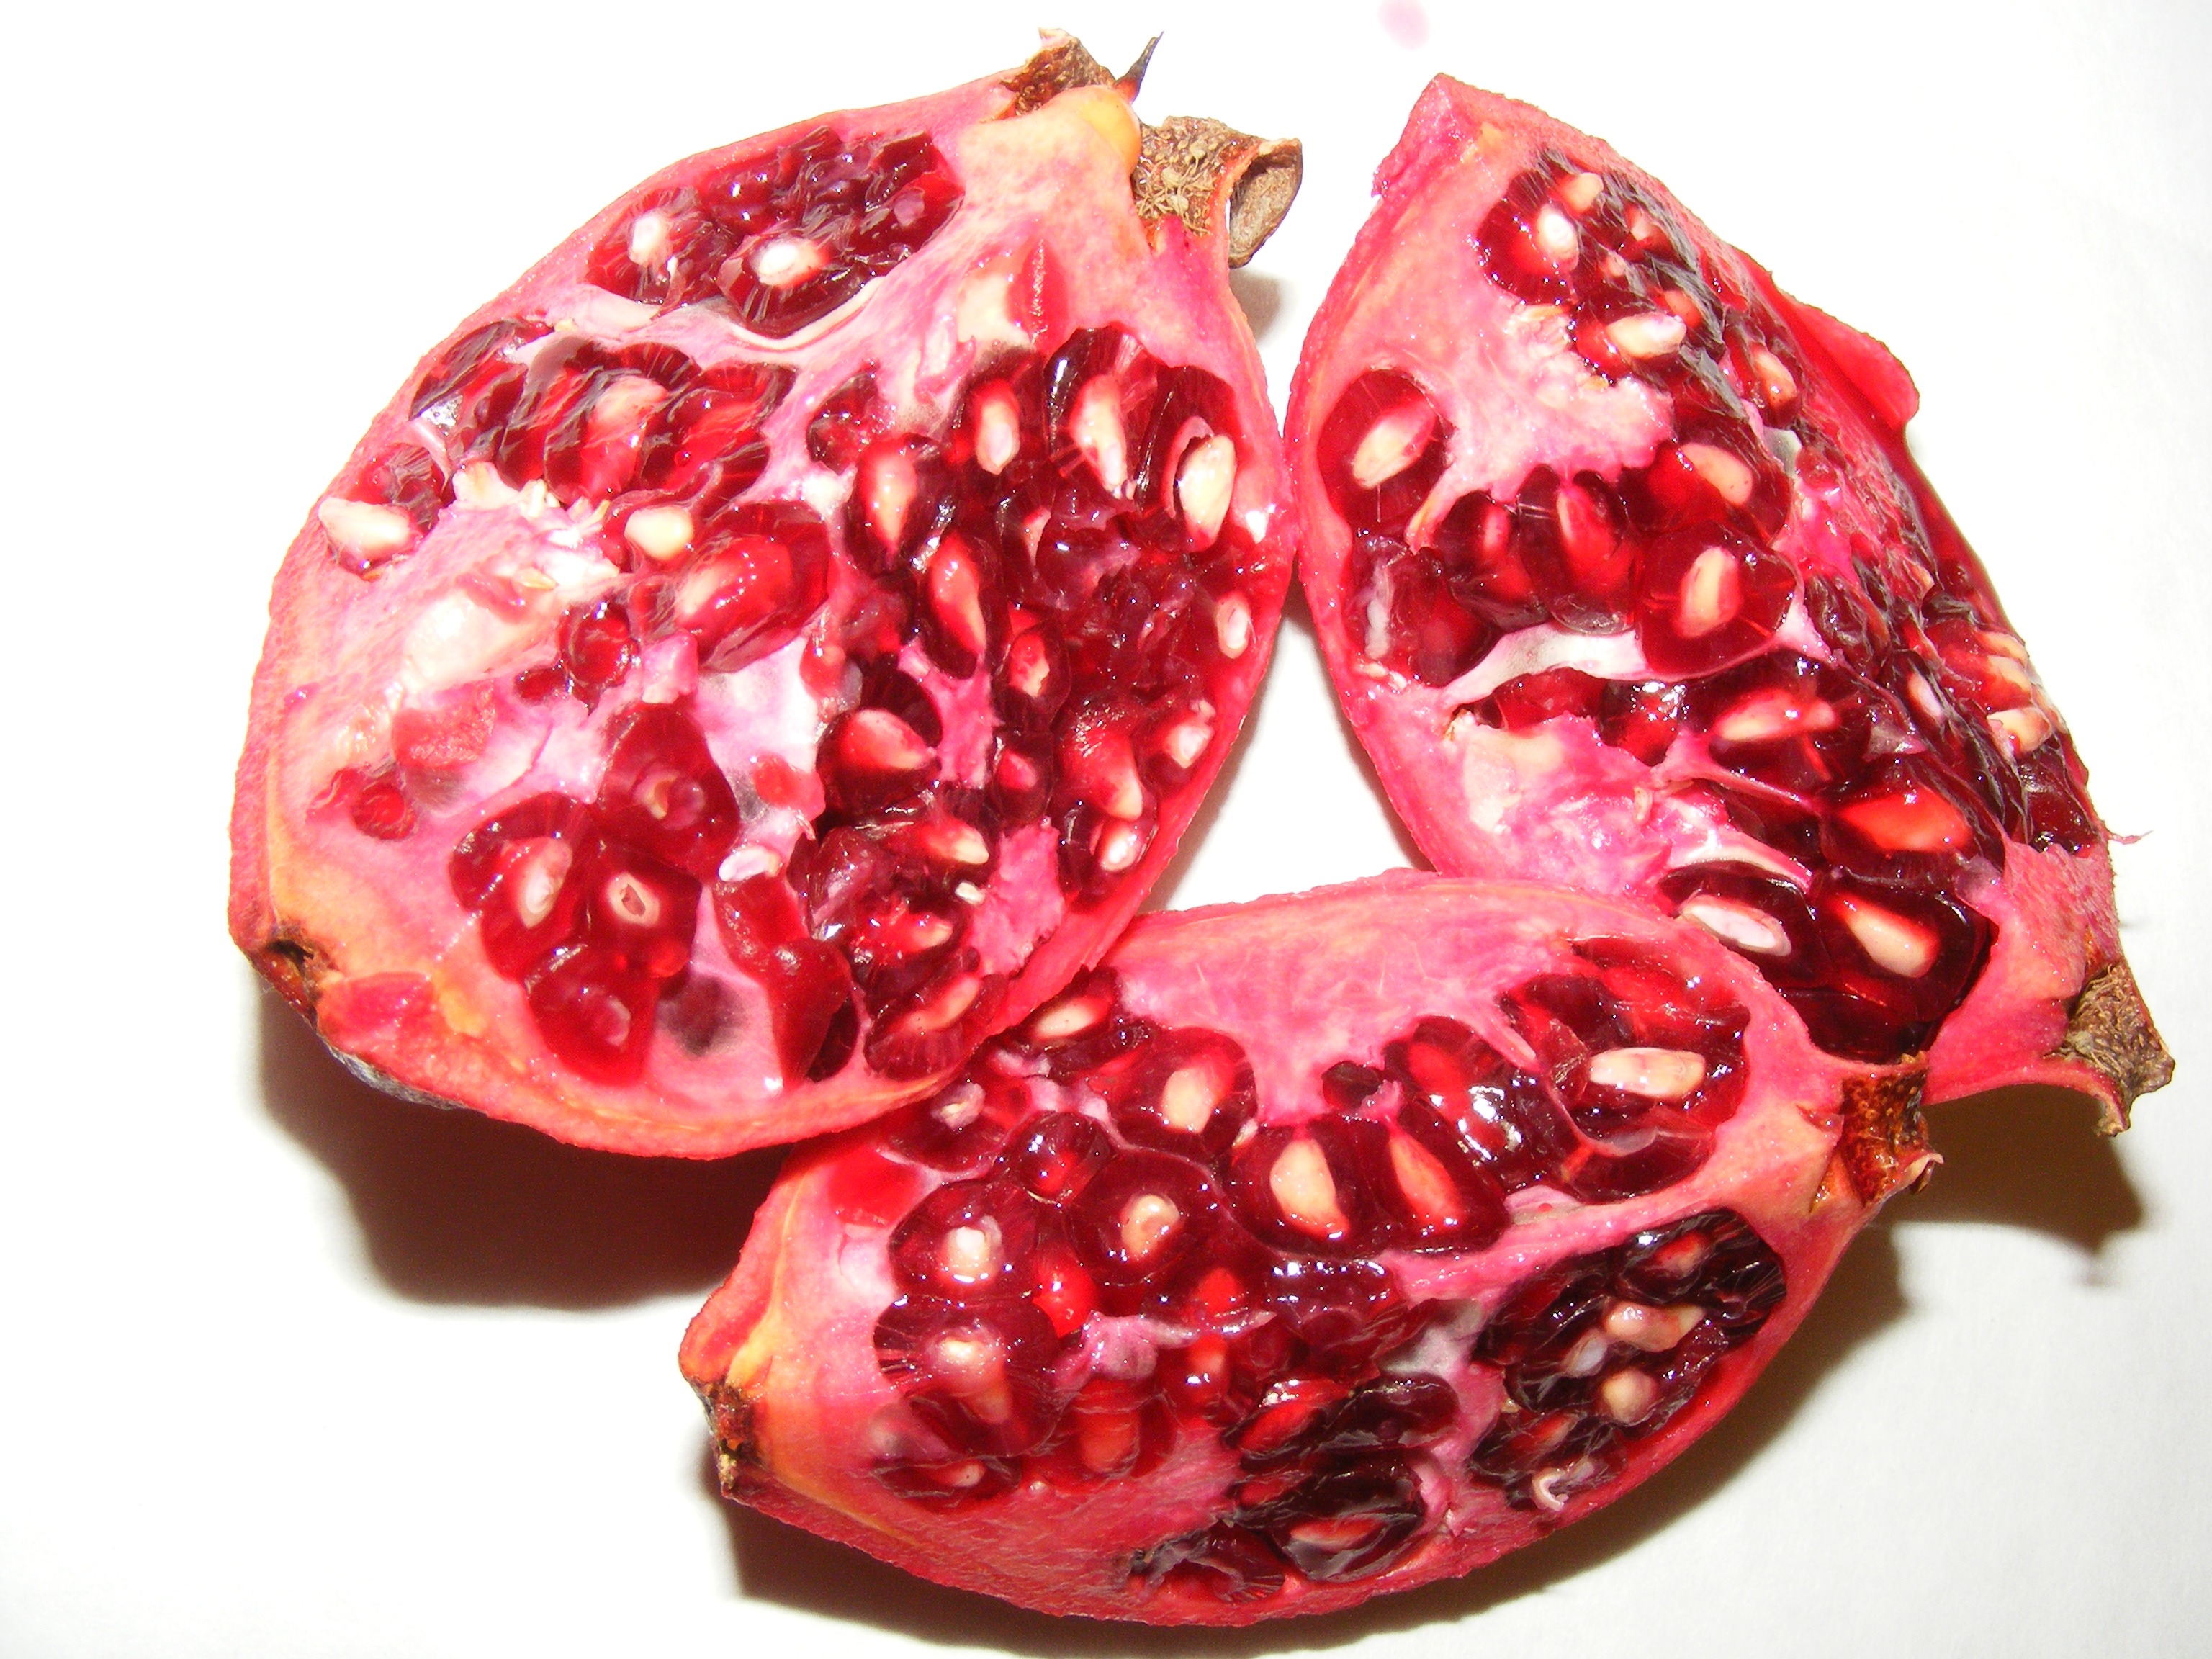
plant, fruit, berry, petal, heart, food, red, produce, pomegranate, organ, flowering plant, seeded, lythraceae, anti aging, punica, rosidae